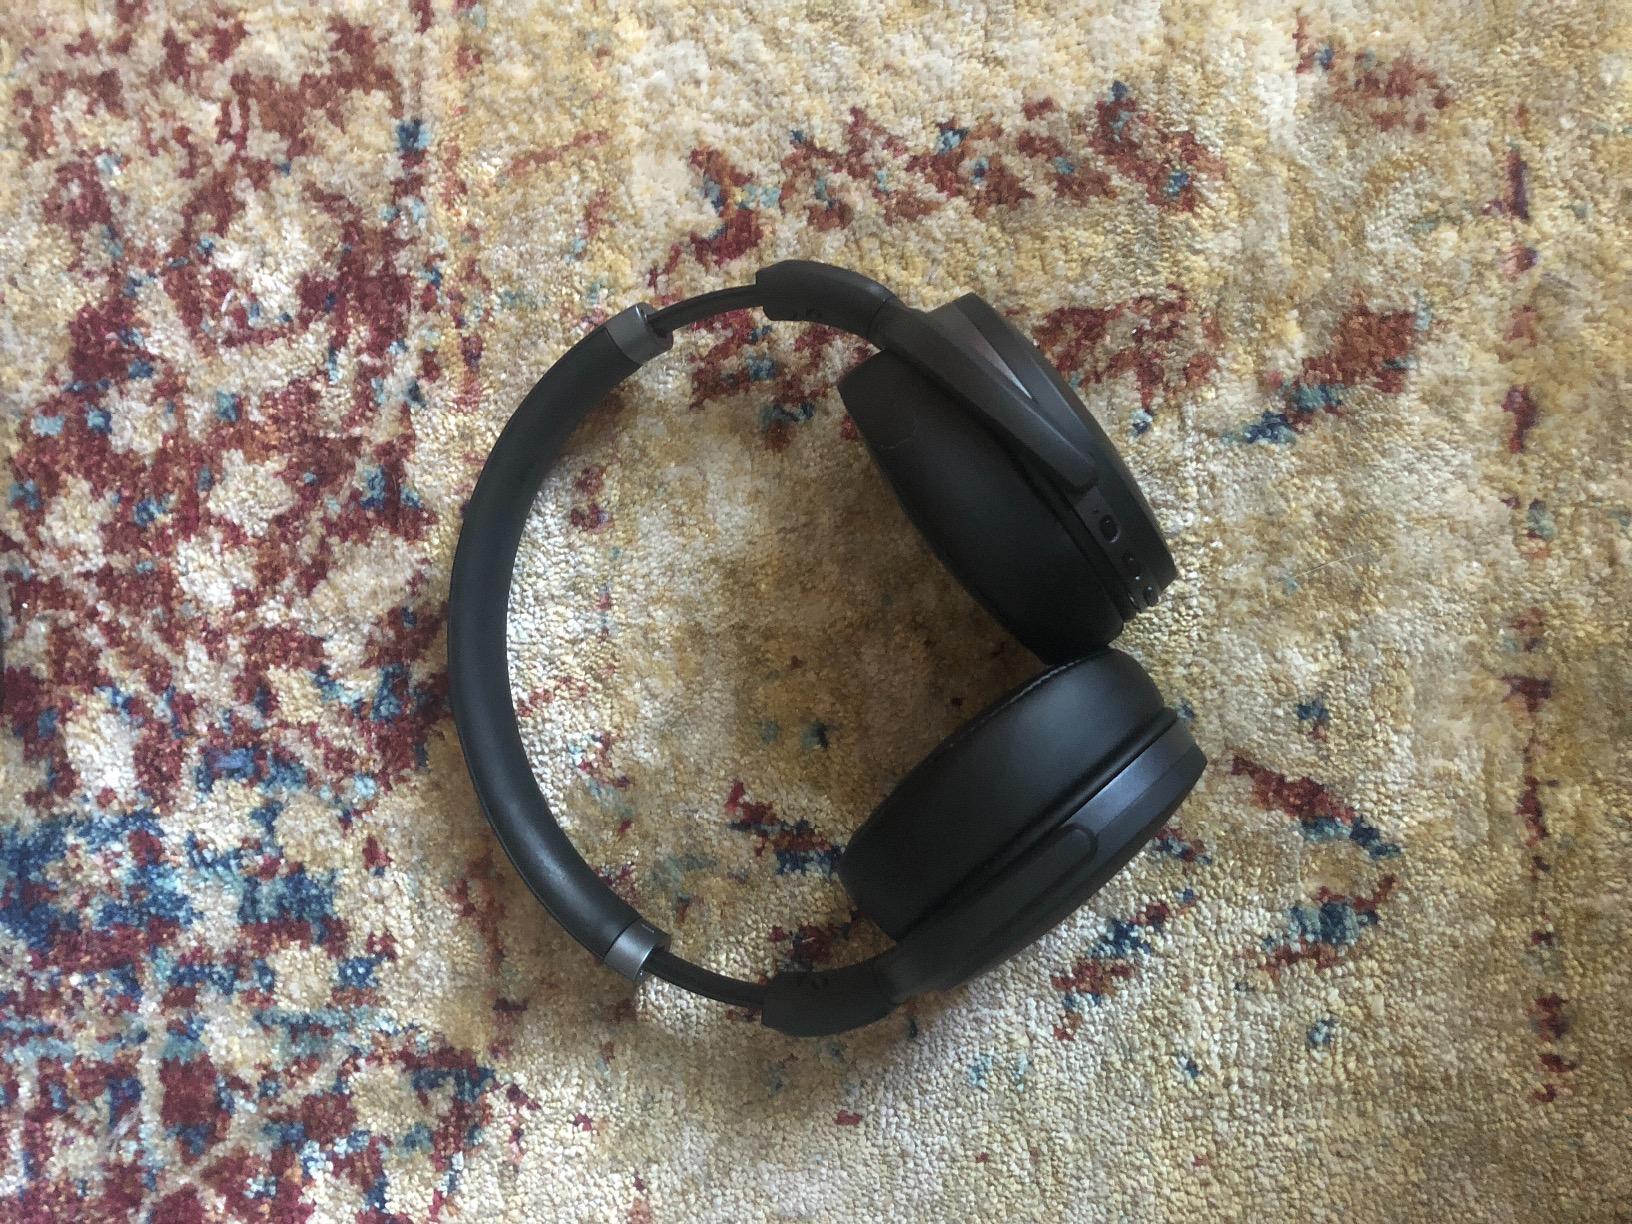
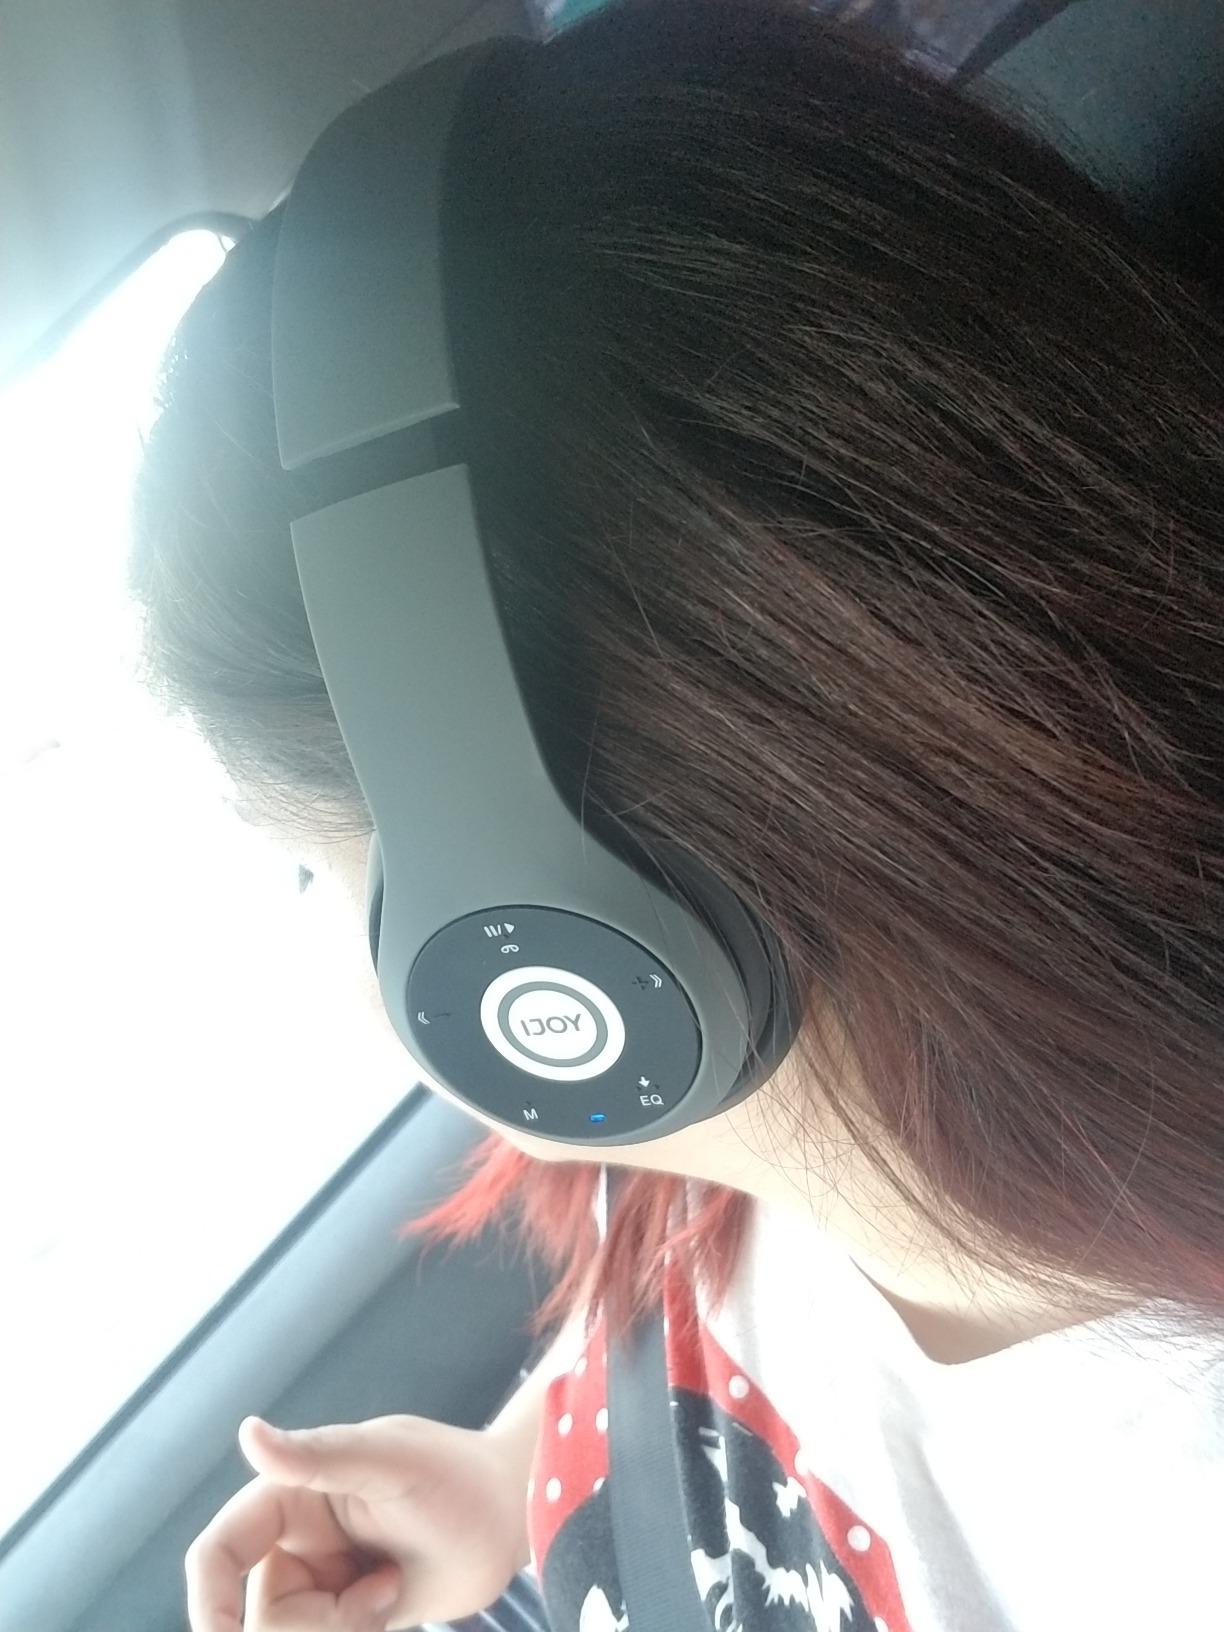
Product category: headphones
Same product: no